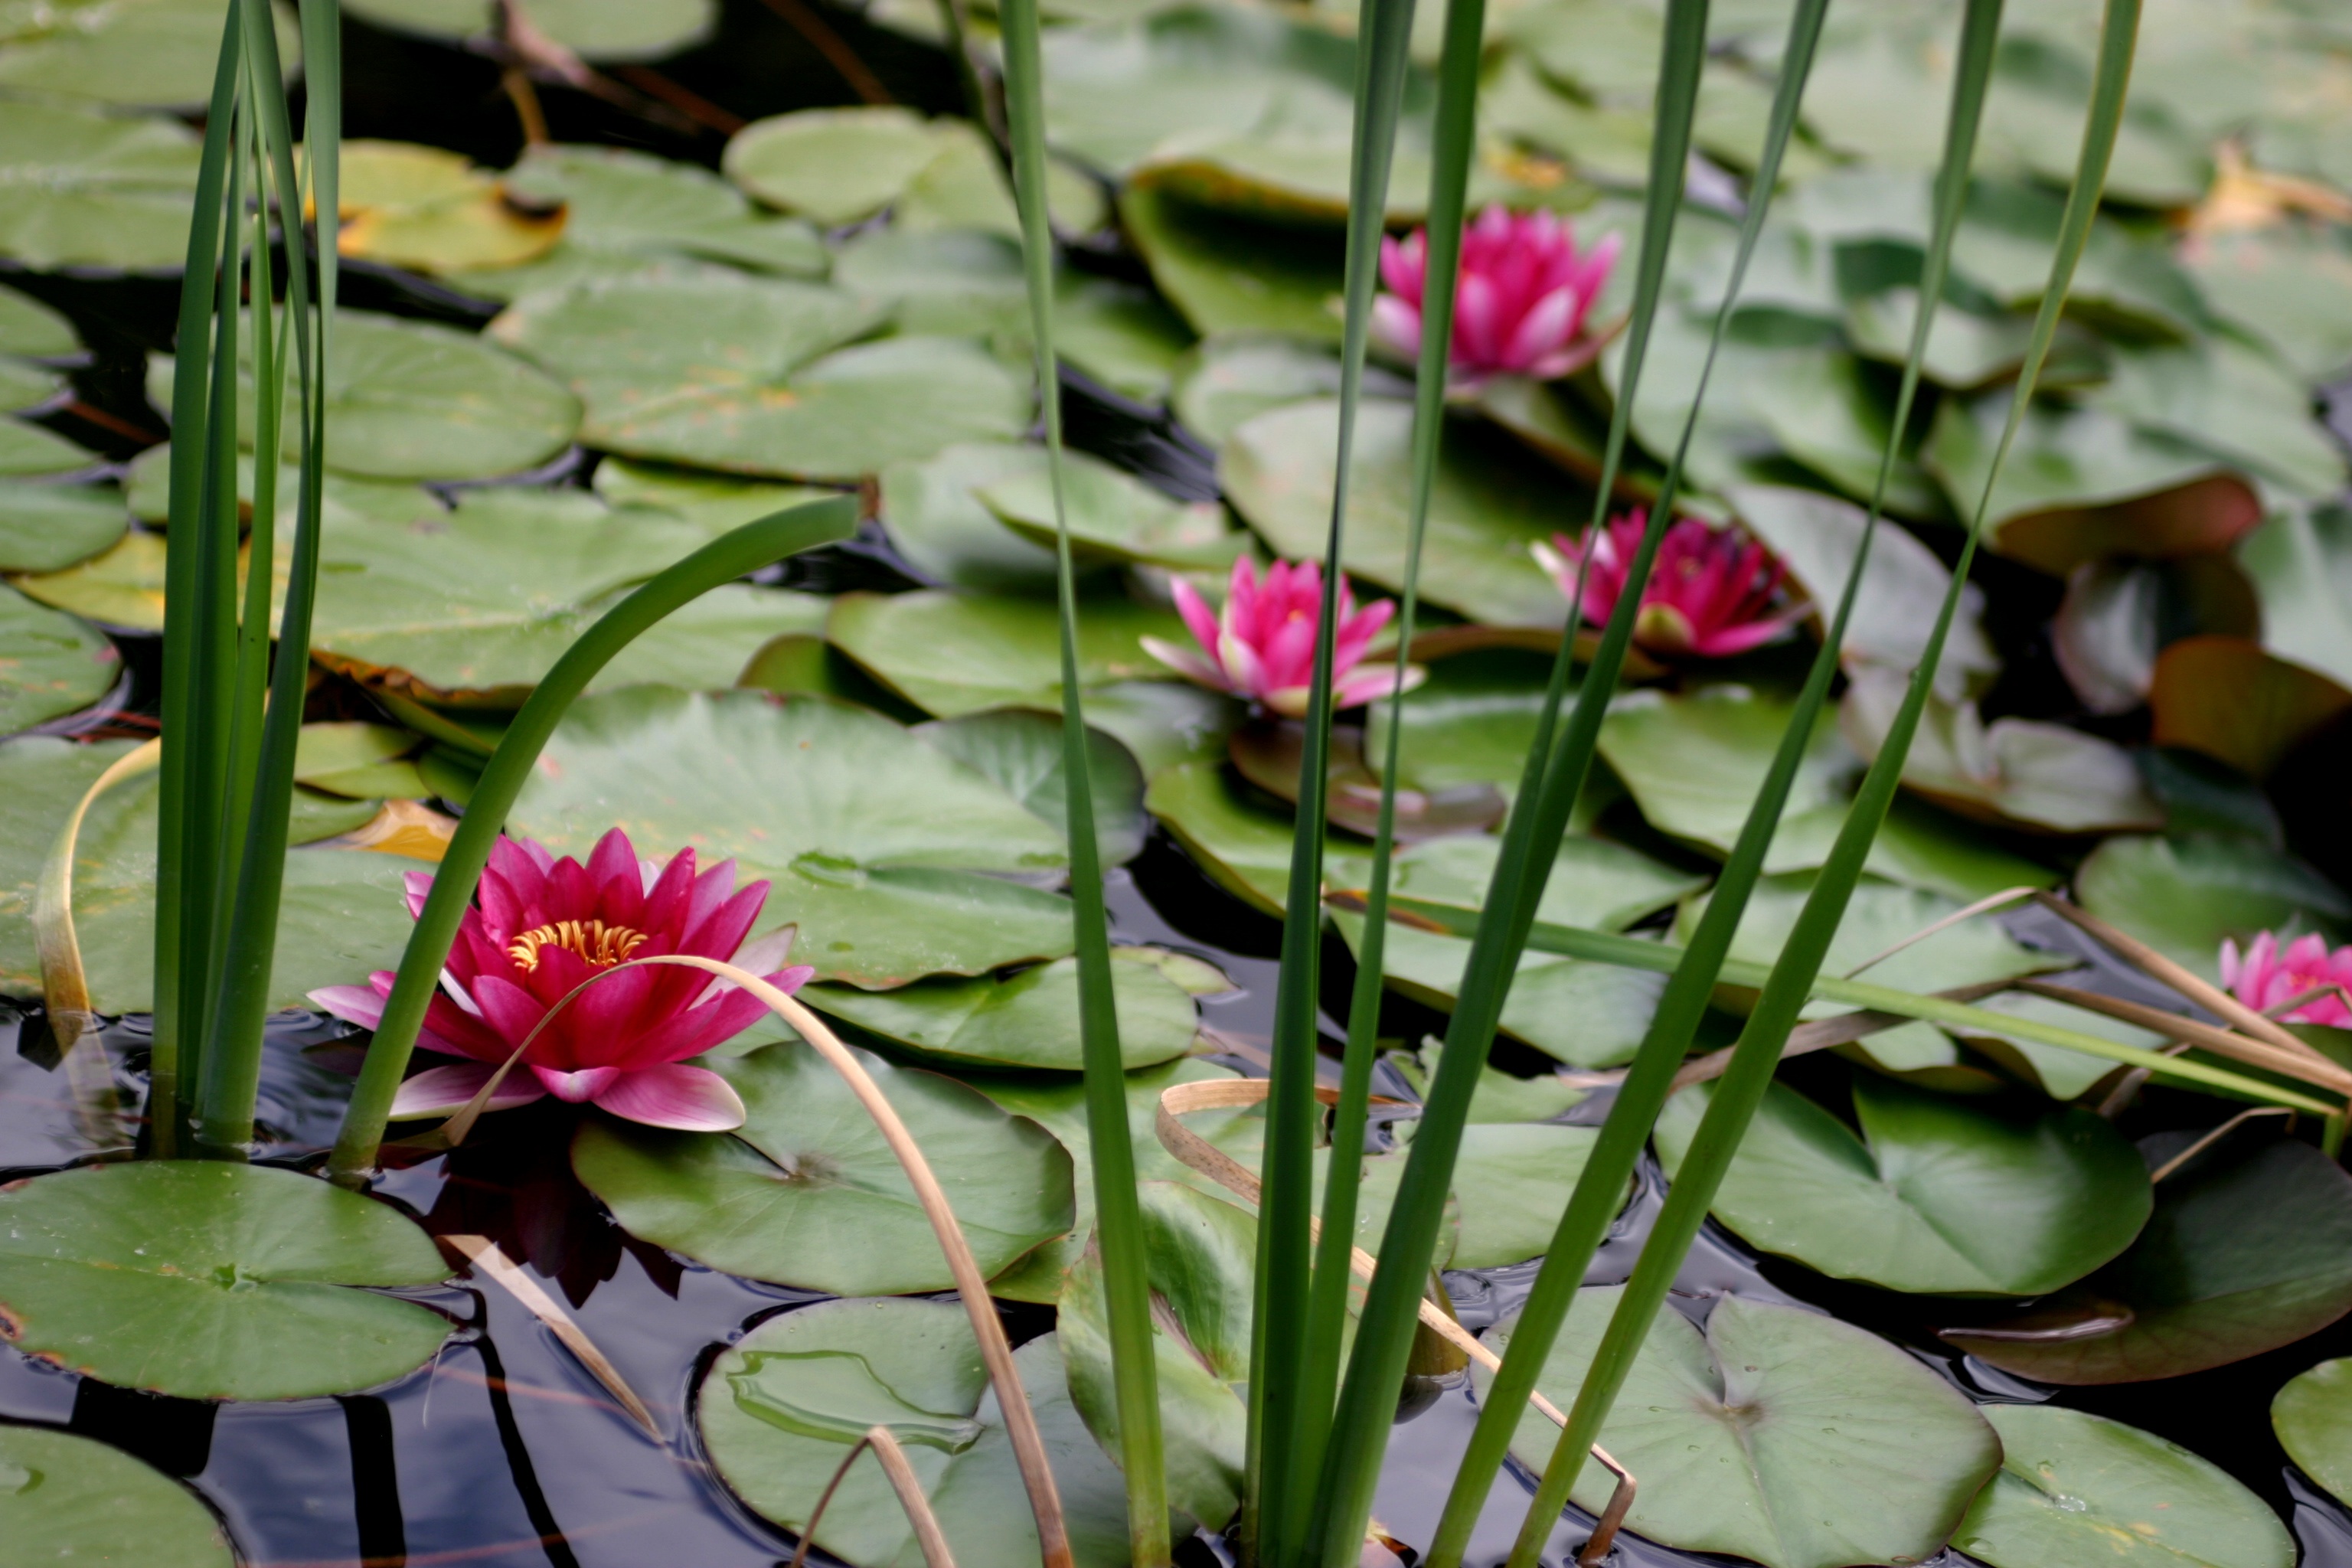
plant, leaf, flower, petal, pond, botany, garden, aquatic plant, flora, lily, floristry, flowering plant, floral design, land plant, flower arranging